Wolseley Motors

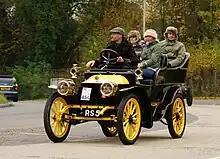
8hp 2-cylinder tonneau 1904

Engines were horizontal which kept the centre of gravity low. Cylinders were cast individually and arranged either singly, in a pair or in two pairs which were horizontally opposed. The crankshaft lay across the car allowing a simple belt or chain-drive to the rear axle: